Quincy Alden Myers

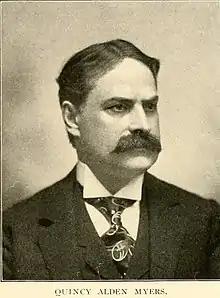
Myers in 1899

Quincy Alden Myers (September 1, 1853 – December 27, 1921) was a justice of the Indiana Supreme Court from January 4, 1909, to January 4, 1915.